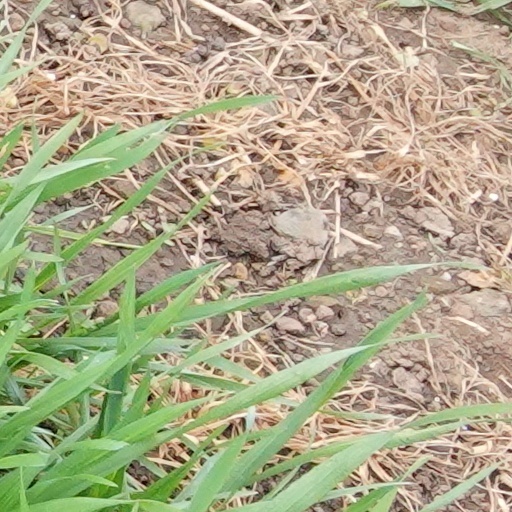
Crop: wheat